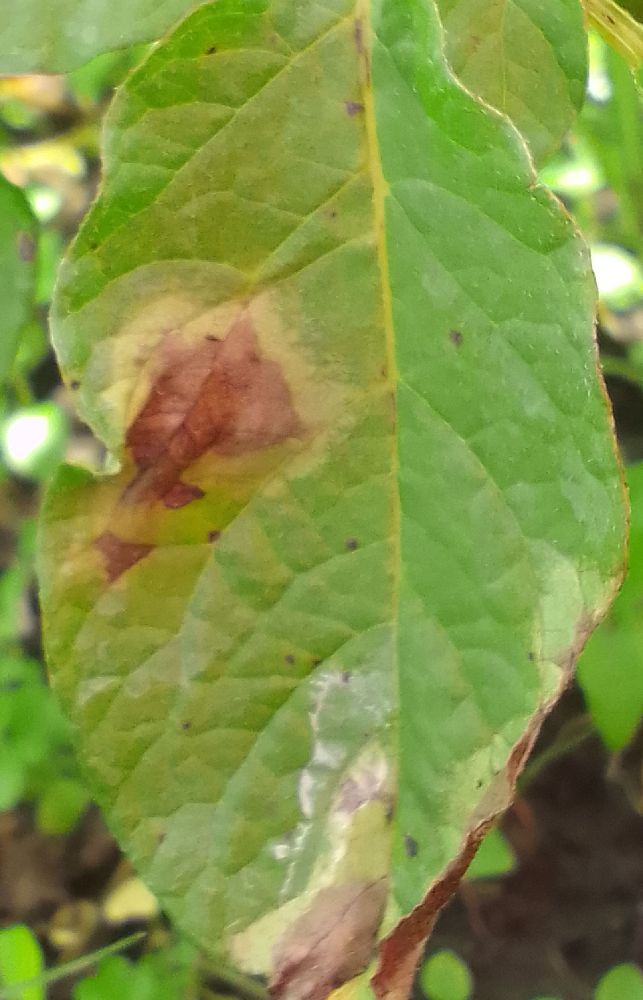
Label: Late blight